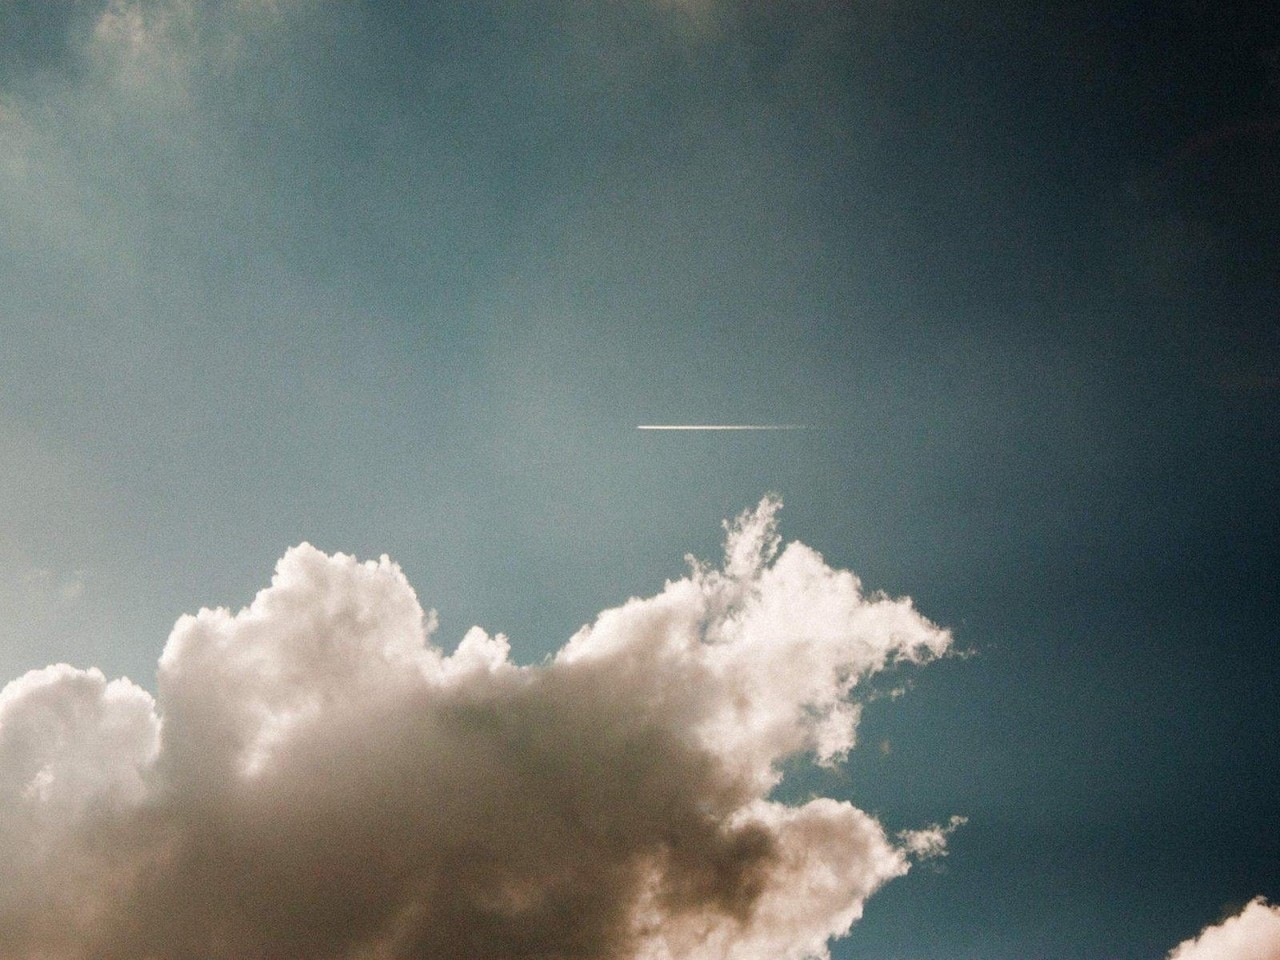
cloud, sky, sunshine, sunlight, atmosphere, fly, cumulus, blue, clouds, meteorological phenomenon, atmosphere of earth